Yuri Sysuyev

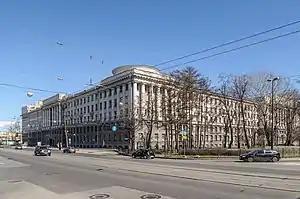
The Kuznetsov Naval Academy. Sysuyev was head of the academy between 2003 and 2008.

In retirement, Sysuyev was appointed senior research fellow of the Naval Academy's 11th department of the Scientific Research Center of the Specialized Research Institute of Operational and Strategic Research. He was also one of the retired officers who established the Regional Public Organization of Admirals and Generals of the Navy "Admirals Club", and was its first chairman. Sysuyev is a candidate of military sciences, and an associate professor. In February 2024, a special tribute and concert was held for Sysuyev's 75th birthday at the Naval Academy. A congratulatory letter from Commander-in-Chief of the Russian Navy Admiral Nikolai Yevmenov was read out, stating "An active civic position, statesmanlike thinking, determination, organizational talent, innovative approaches combined with a deep understanding of the military command system have created for you genuine authority and respect among your fellow servicemen, sailors and comrades in arms."